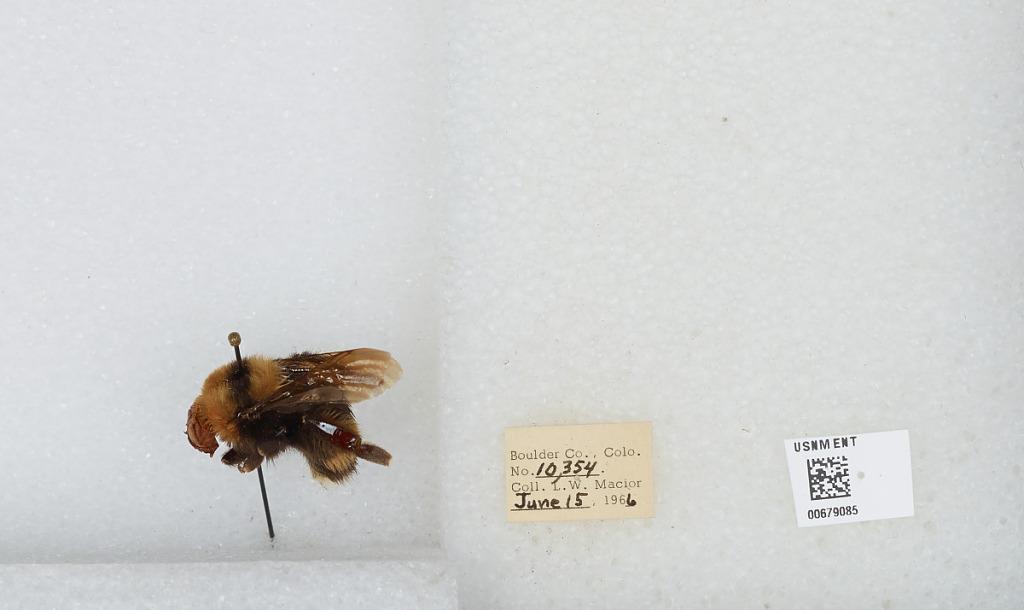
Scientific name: Bombus (Bombus) occidentalis Greene
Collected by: L. Macior
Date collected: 1966-6-15
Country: United States
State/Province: Colorado
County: Boulder
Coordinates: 40.015, -105.27